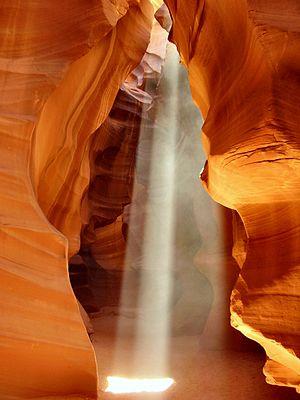
L’Antelope Canyon (Canyon de l’antilope), dans l’Arizona, aux États-Unis. Español: Cañón del Antílope, en Arizona (EE.UU). Türkçe: Antilop Kanyonu, abd’nin Arizona eyaletinde bulunan kanyon.